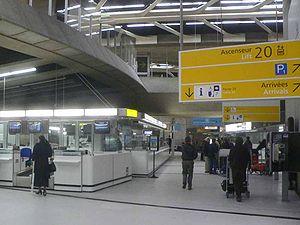
Le système des transports à Paris est à la mesure de la taille de l'agglomération et de son rôle de capitale de la France.